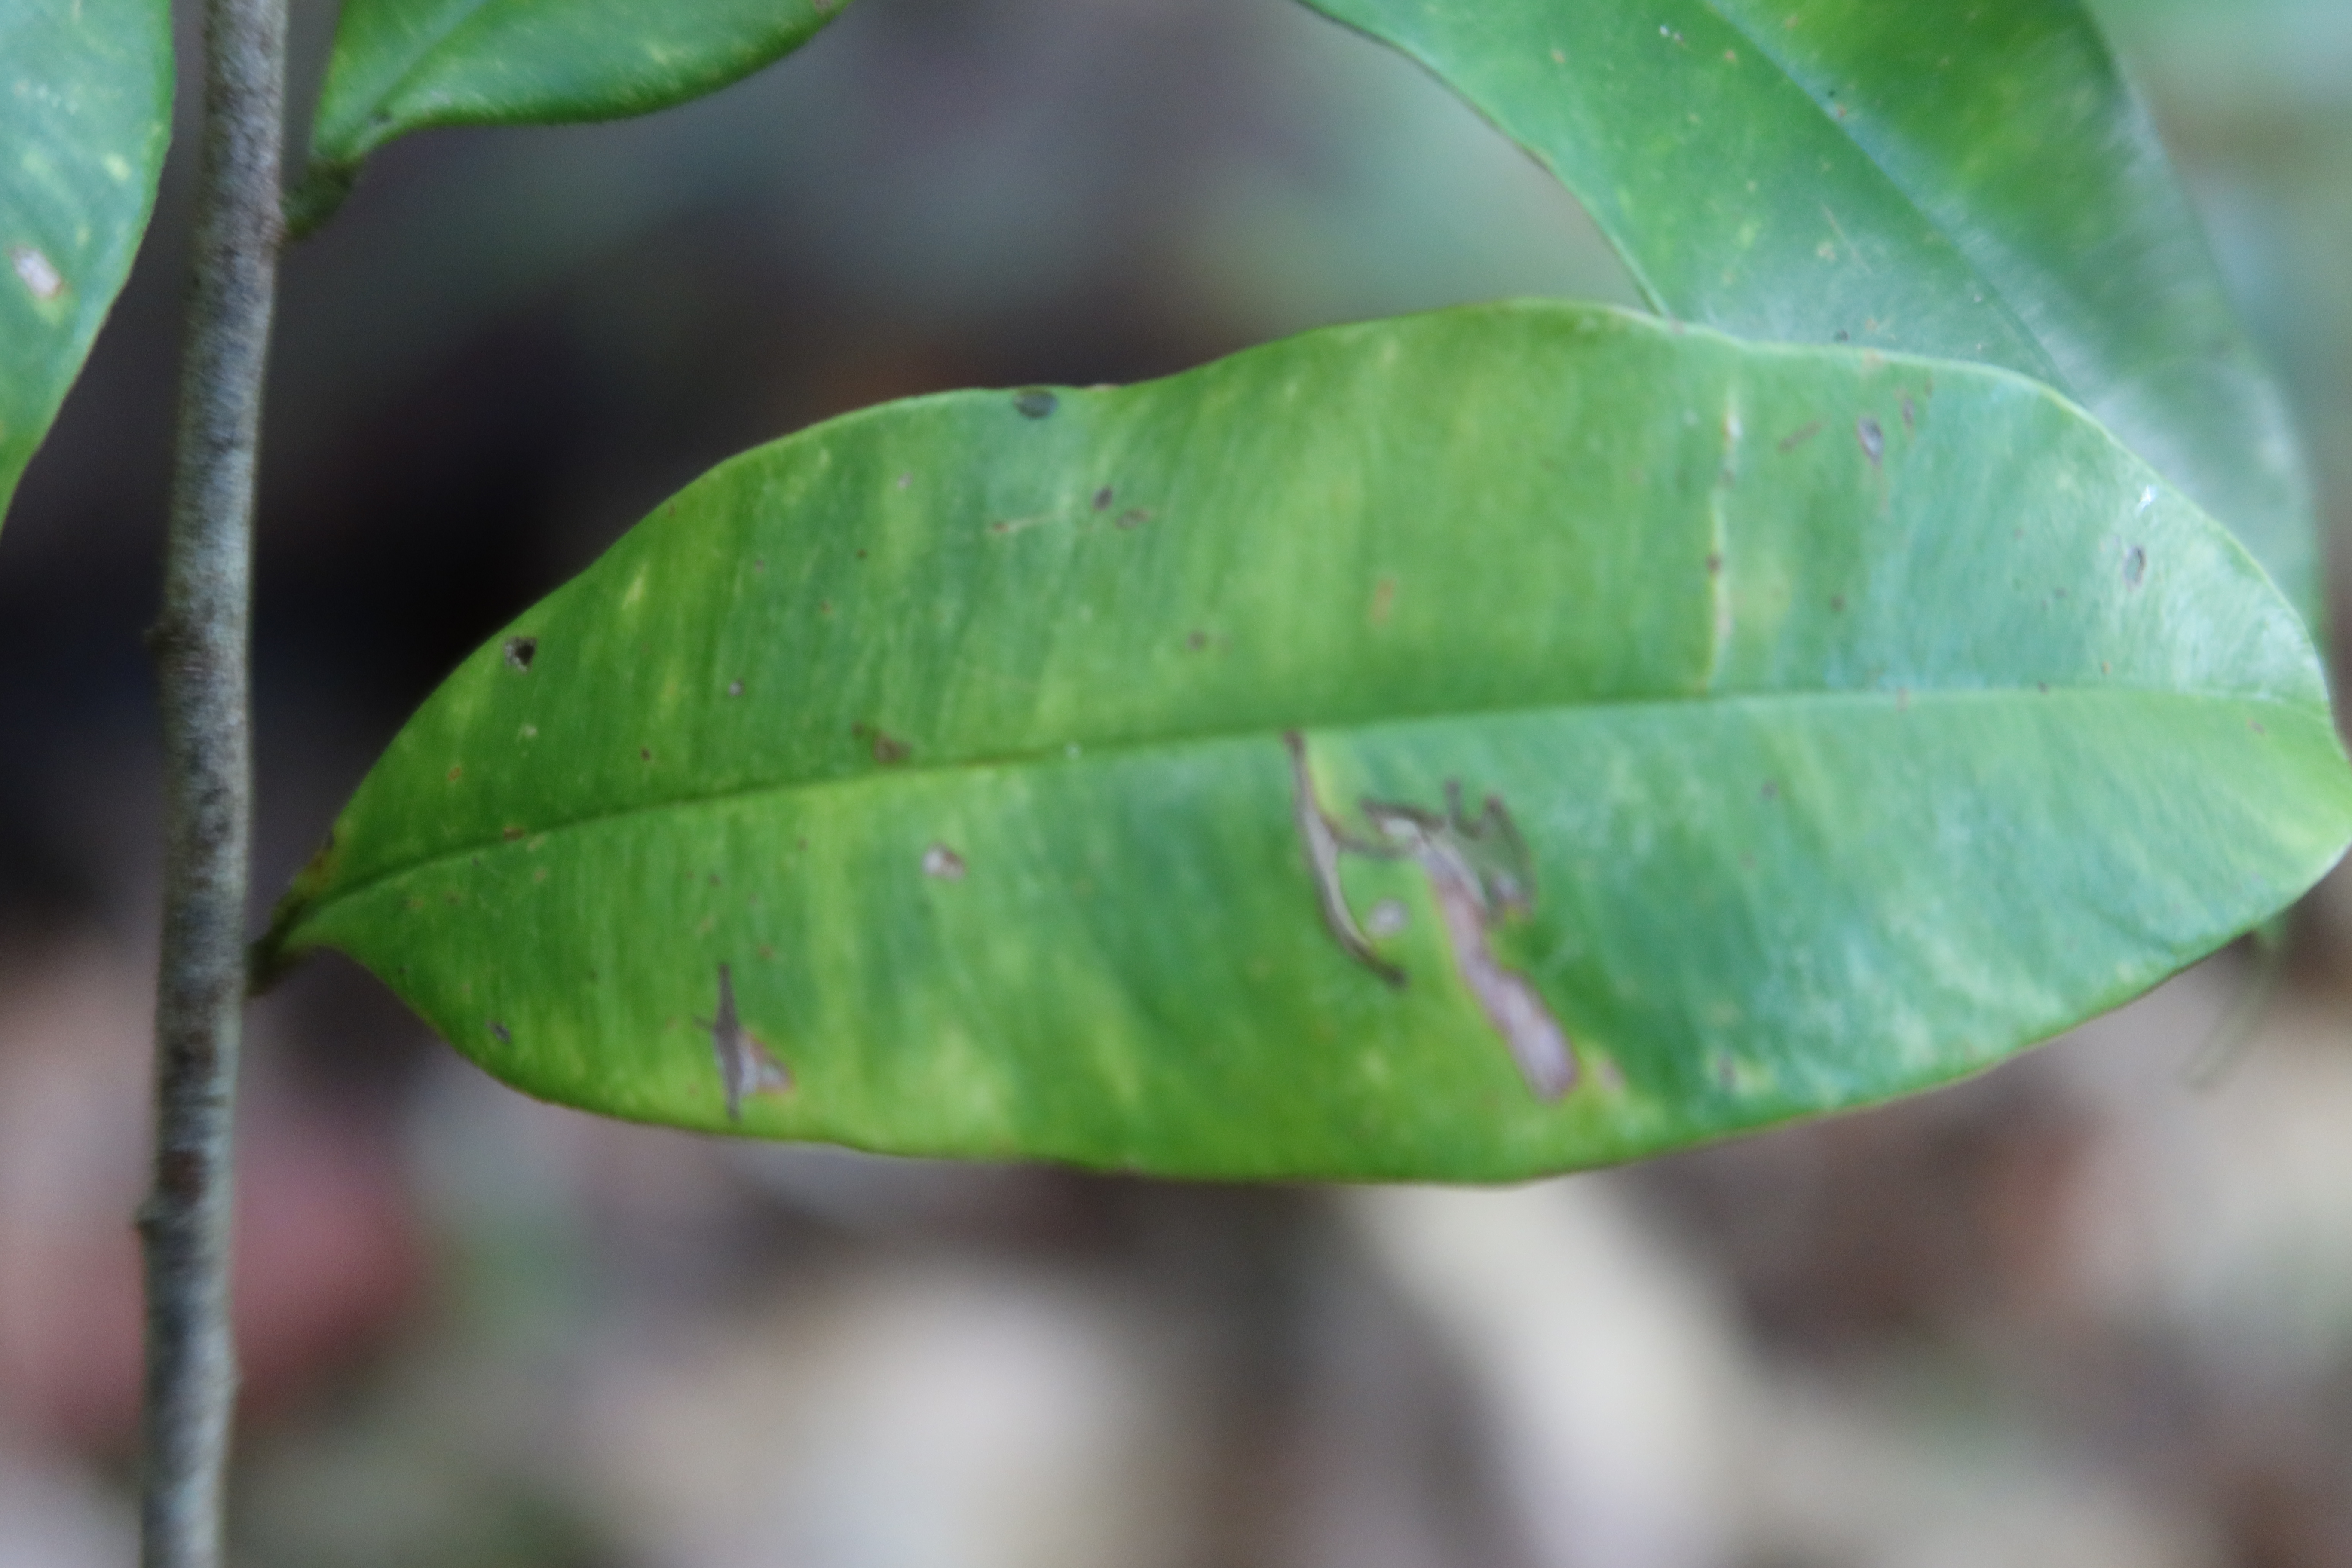
Label: Brown spots